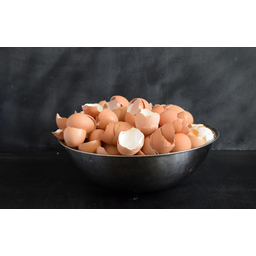
Label: eggshells